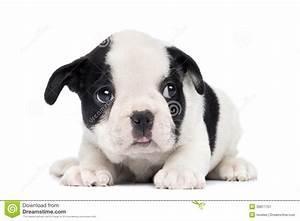
dog